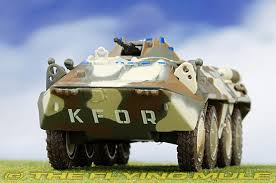
Label: BTR